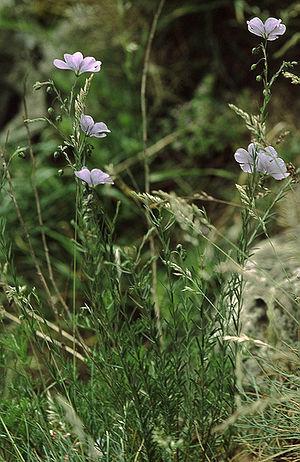
Le Lin d'Autriche est une plante herbacée vivace du genre Linum et de la famille des Linaceae.